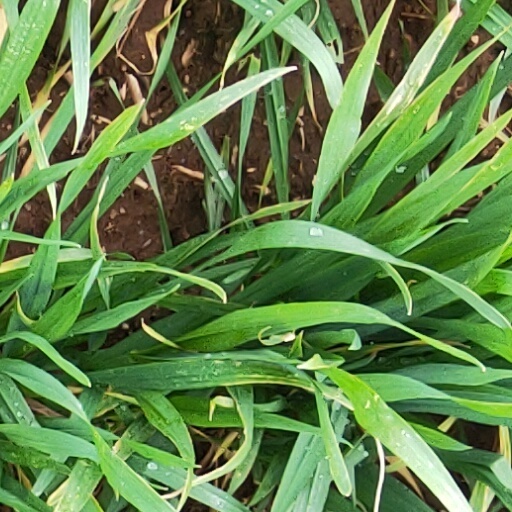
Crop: wheat